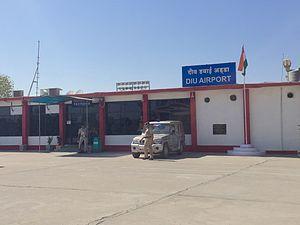
L' aéroport de Diu, code AITA : DIU, est un aérodrome civil situé sur l'île de Diu à Diu dans le territoire de l'Union de Daman et Diu en Inde.